SIG SG 550

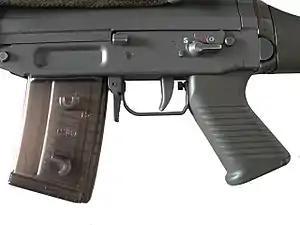
The rifle controls, including fire selector/safety.

The rifle is hammer-fired and has a trigger mechanism with an ambidextrous safety and fire selector switch that has 4 settings: "S"—safe, "1"—single fire, "3"—3-round burst and "20"—fully automatic fire. The 3-round burst mode "3" and the fully automatic "20" position can be disabled by a rotating safety guard to avert accidentally activating the continuous fire mode. The trigger is enclosed in a pivoting trigger guard which can be folded down to the left or right side allowing for unhindered operation with winter gloves. The trigger pull is approximately .